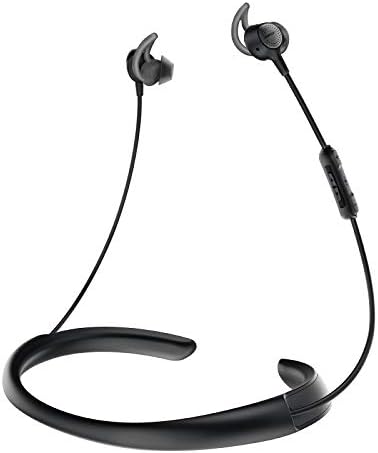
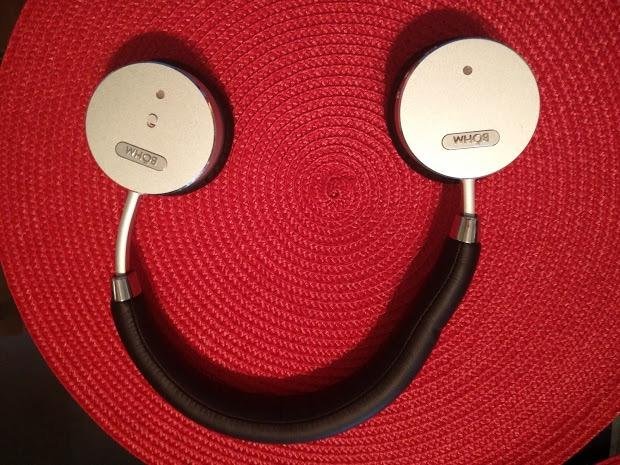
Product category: headphones
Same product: no